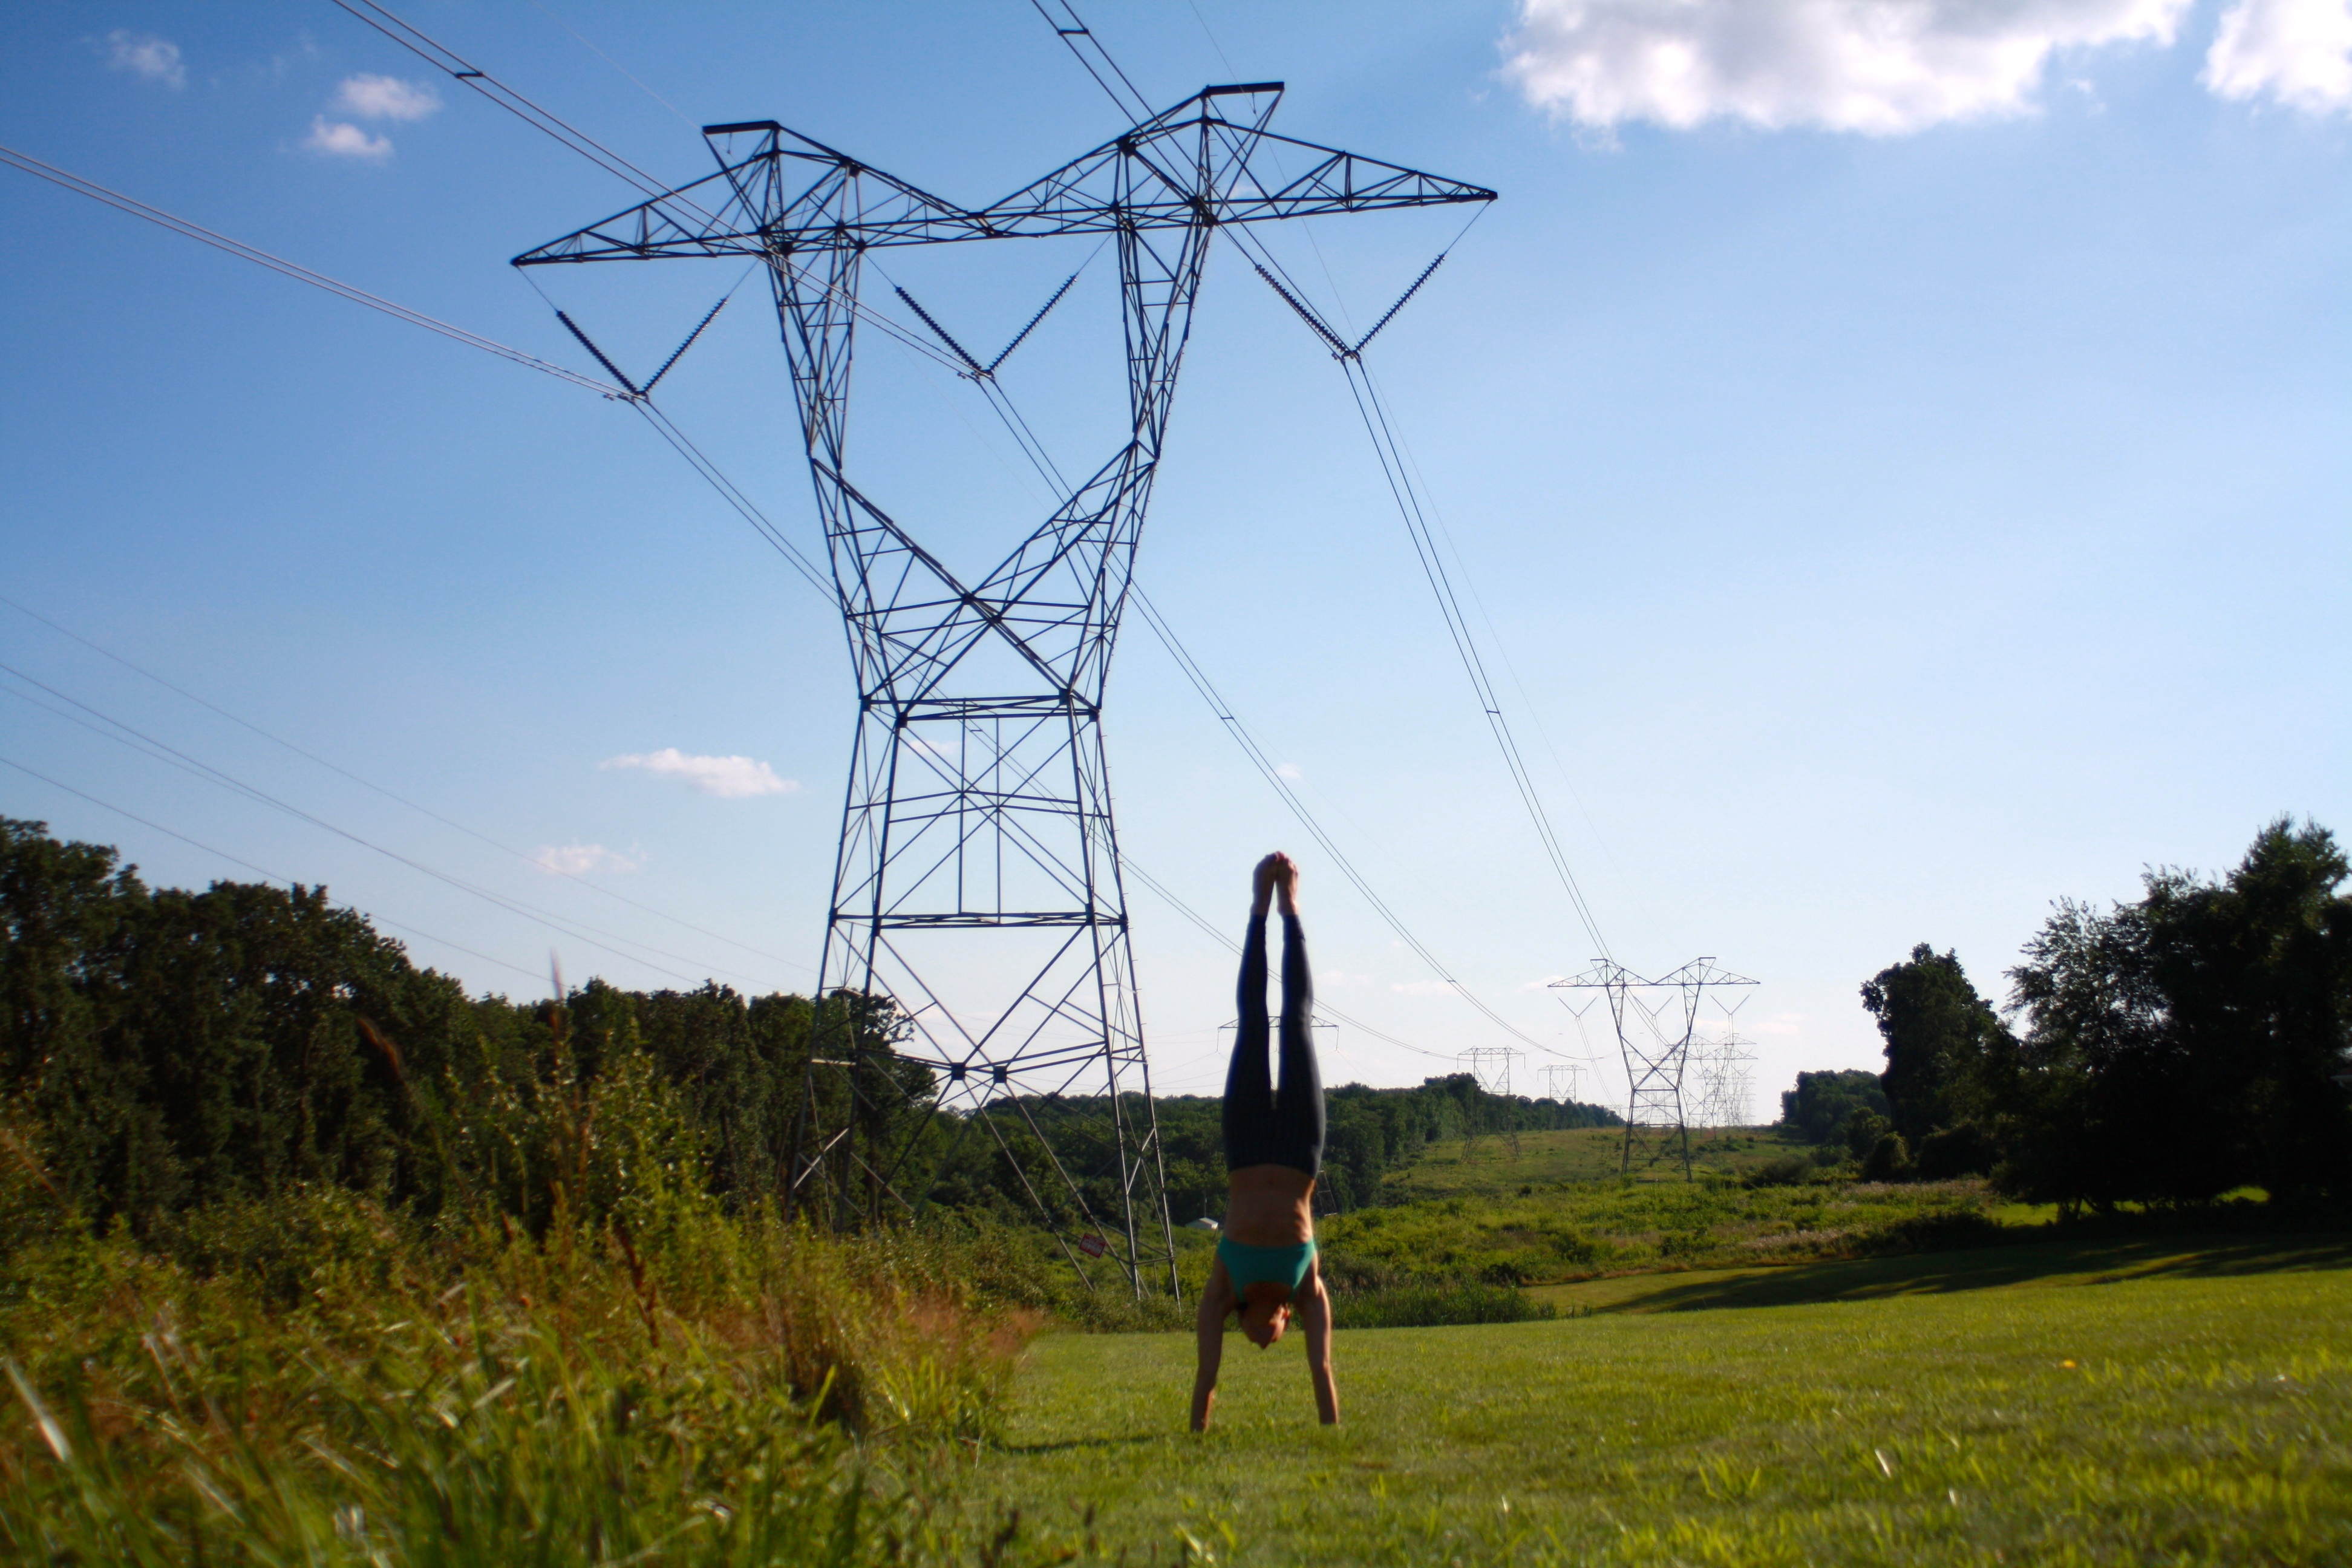
girl, wind, female, relax, tower, athletic, mast, training, exercise, electricity, health, fitness, muscular, muscle, energy, power, stretch, yoga, pose, asana, body, fit, athlete, active, strength, handstand, transmission tower, outdoor structure, electrical supply, overhead power line, outdoor power equipment